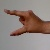
The image shows a hand gesture representing the letter 'Z' in Indian Sign Language.